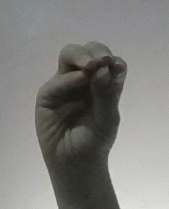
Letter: ha